M3 – Midsummer Midnight Mumbai

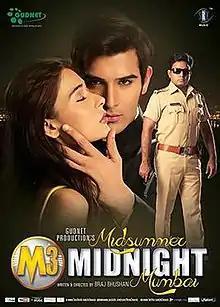
Movie poster

M3 – Midsummer Midnight Mumbai is a 2014 musical-thriller film produced by Gudnet Production. The film stars Sara Khan alongside newcomers Pooja Thakur and Paras Chhabra as well as supporting roles Milind Gunaji, Kiran Kumar, Pramod Moutho, Mushtaq Khan and Raju Kher.